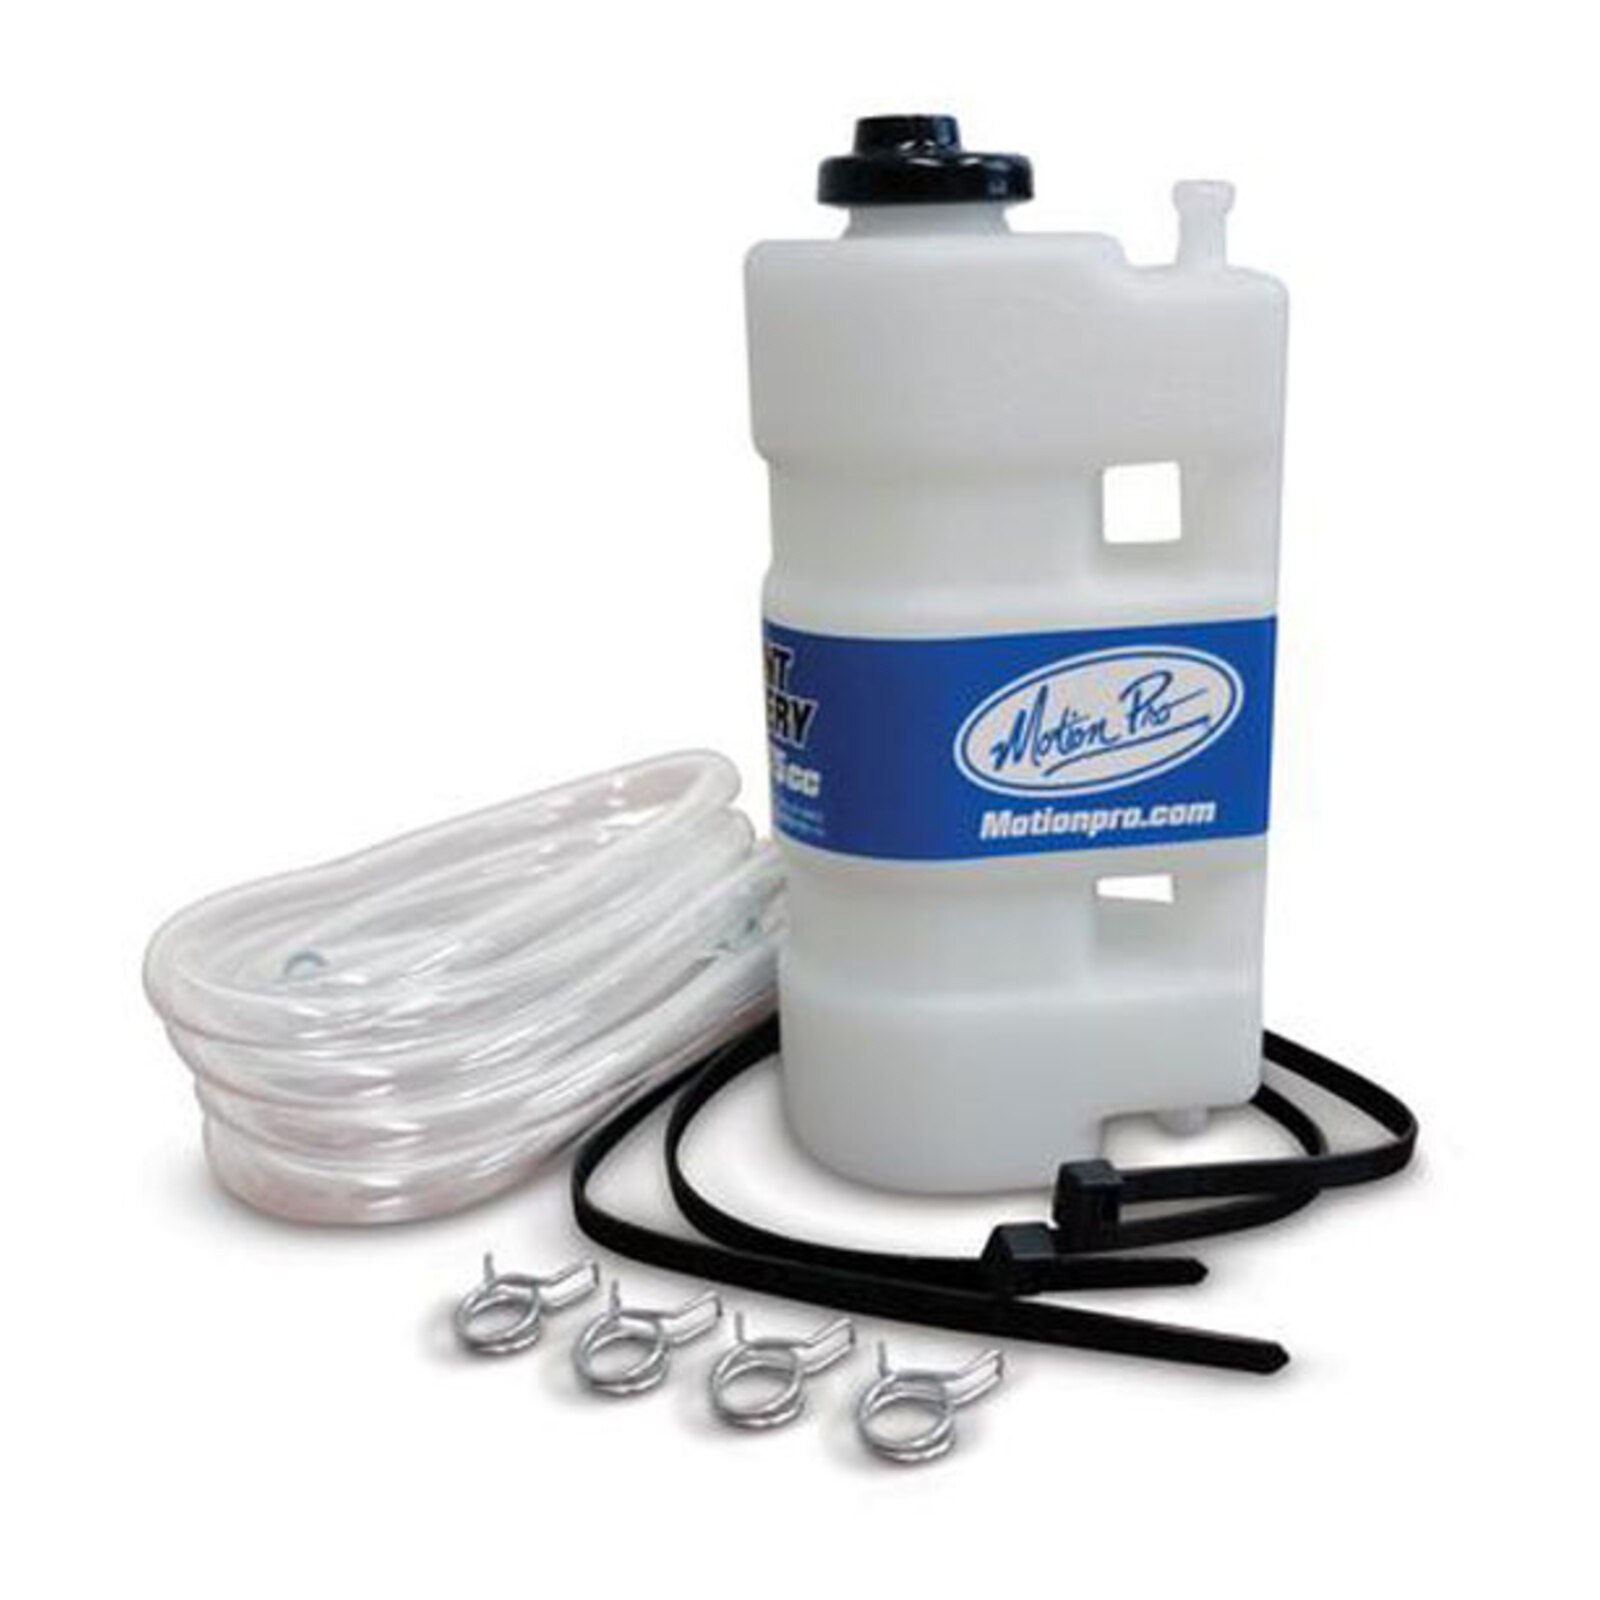
Motion Pro Coolant Recovery Tank 275ml
Prevents loss of coolant due to overheating. Works on most water- cooled motorcycles, snowmobiles, and ATVS. Features: Designed for hot weather and/or high-altitude riding conditions Compact, versatile, high-density polyethylene bottle Built in mounting holes provide multiple mounting options Bottle cap is constructed from chemical-resistant rubber for durability and easy installation/removal Includes 275cc bottle, hose, clamps, mounting ties and instructions
Brand: Motion Pro
Category: Vehicles & Parts > Vehicle Parts & Accessories > Motor Vehicle Parts > Motor Vehicle Cooling Systems